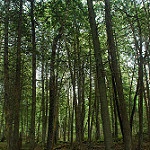
Label: forest